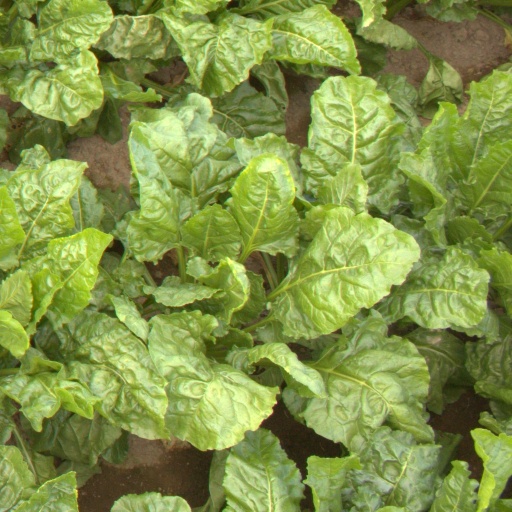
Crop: sugar beet